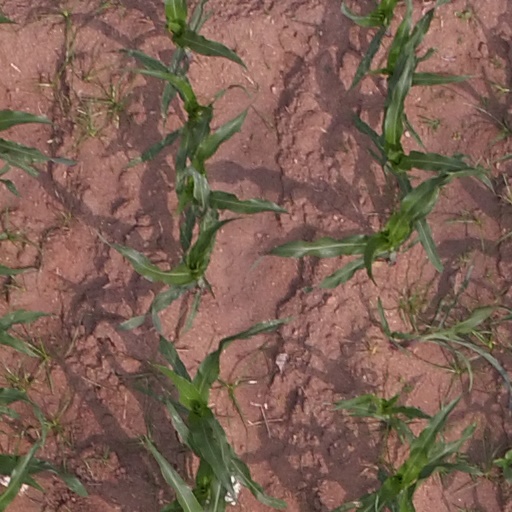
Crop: maize; corn